Pakida

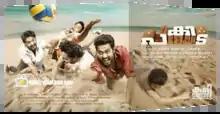
Theatrical release poster

Pakida is a 2014 Indian Malayalam-language road movie directed by Sunil Karyattukara, written by Rajesh Rajendran and Sreejith N., and starring Asif Ali and Biju Menon with Malavika Nair, Shine Tom Chacko, Aju Varghese, Vishnu G Raghav, and Anjo Jose in supporting roles. The film was released on 14 February 2014.